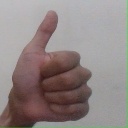
अक्षर: थ